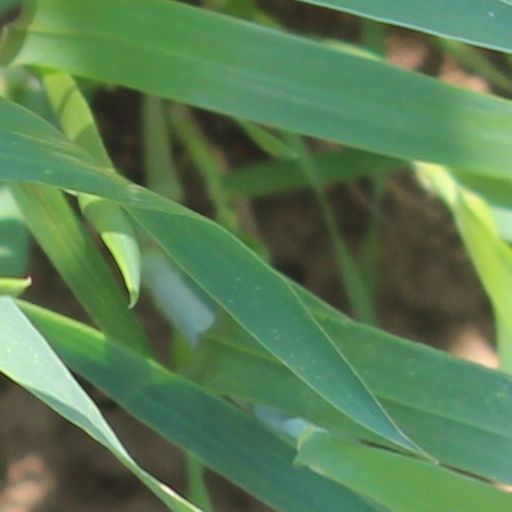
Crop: wheat